Ona Judge

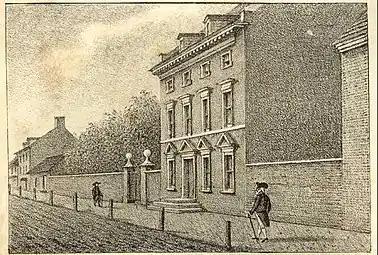
"Washington's Residence, High Street", a lithograph in "Annals of Philadelphia", an 1830 book by John Fanning Watson

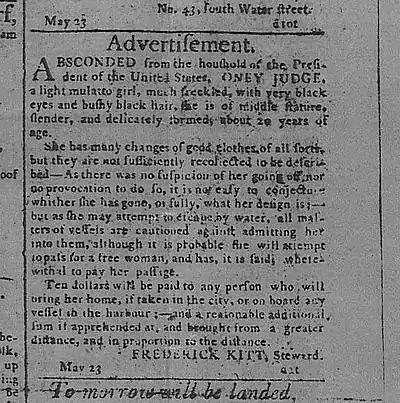
A 1796 runaway advertisement for Oney Judge, one of nine slaves held by Washington at President's House in Philadelphia

Judge fled as the Washingtons were preparing to return to Virginia for a short trip between sessions of Congress. Martha Washington had informed Judge that she was to be given as a wedding present (or otherwise later bequeathed) to Martha's granddaughter Elizabeth Parke Custis Law, known for her fierce temper. Judge recalled in an 1845 interview: